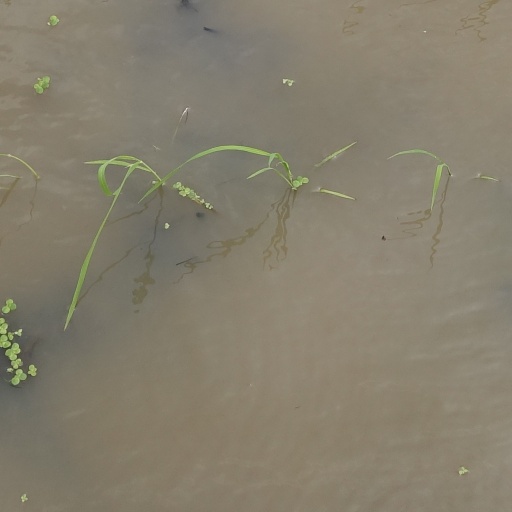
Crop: rice